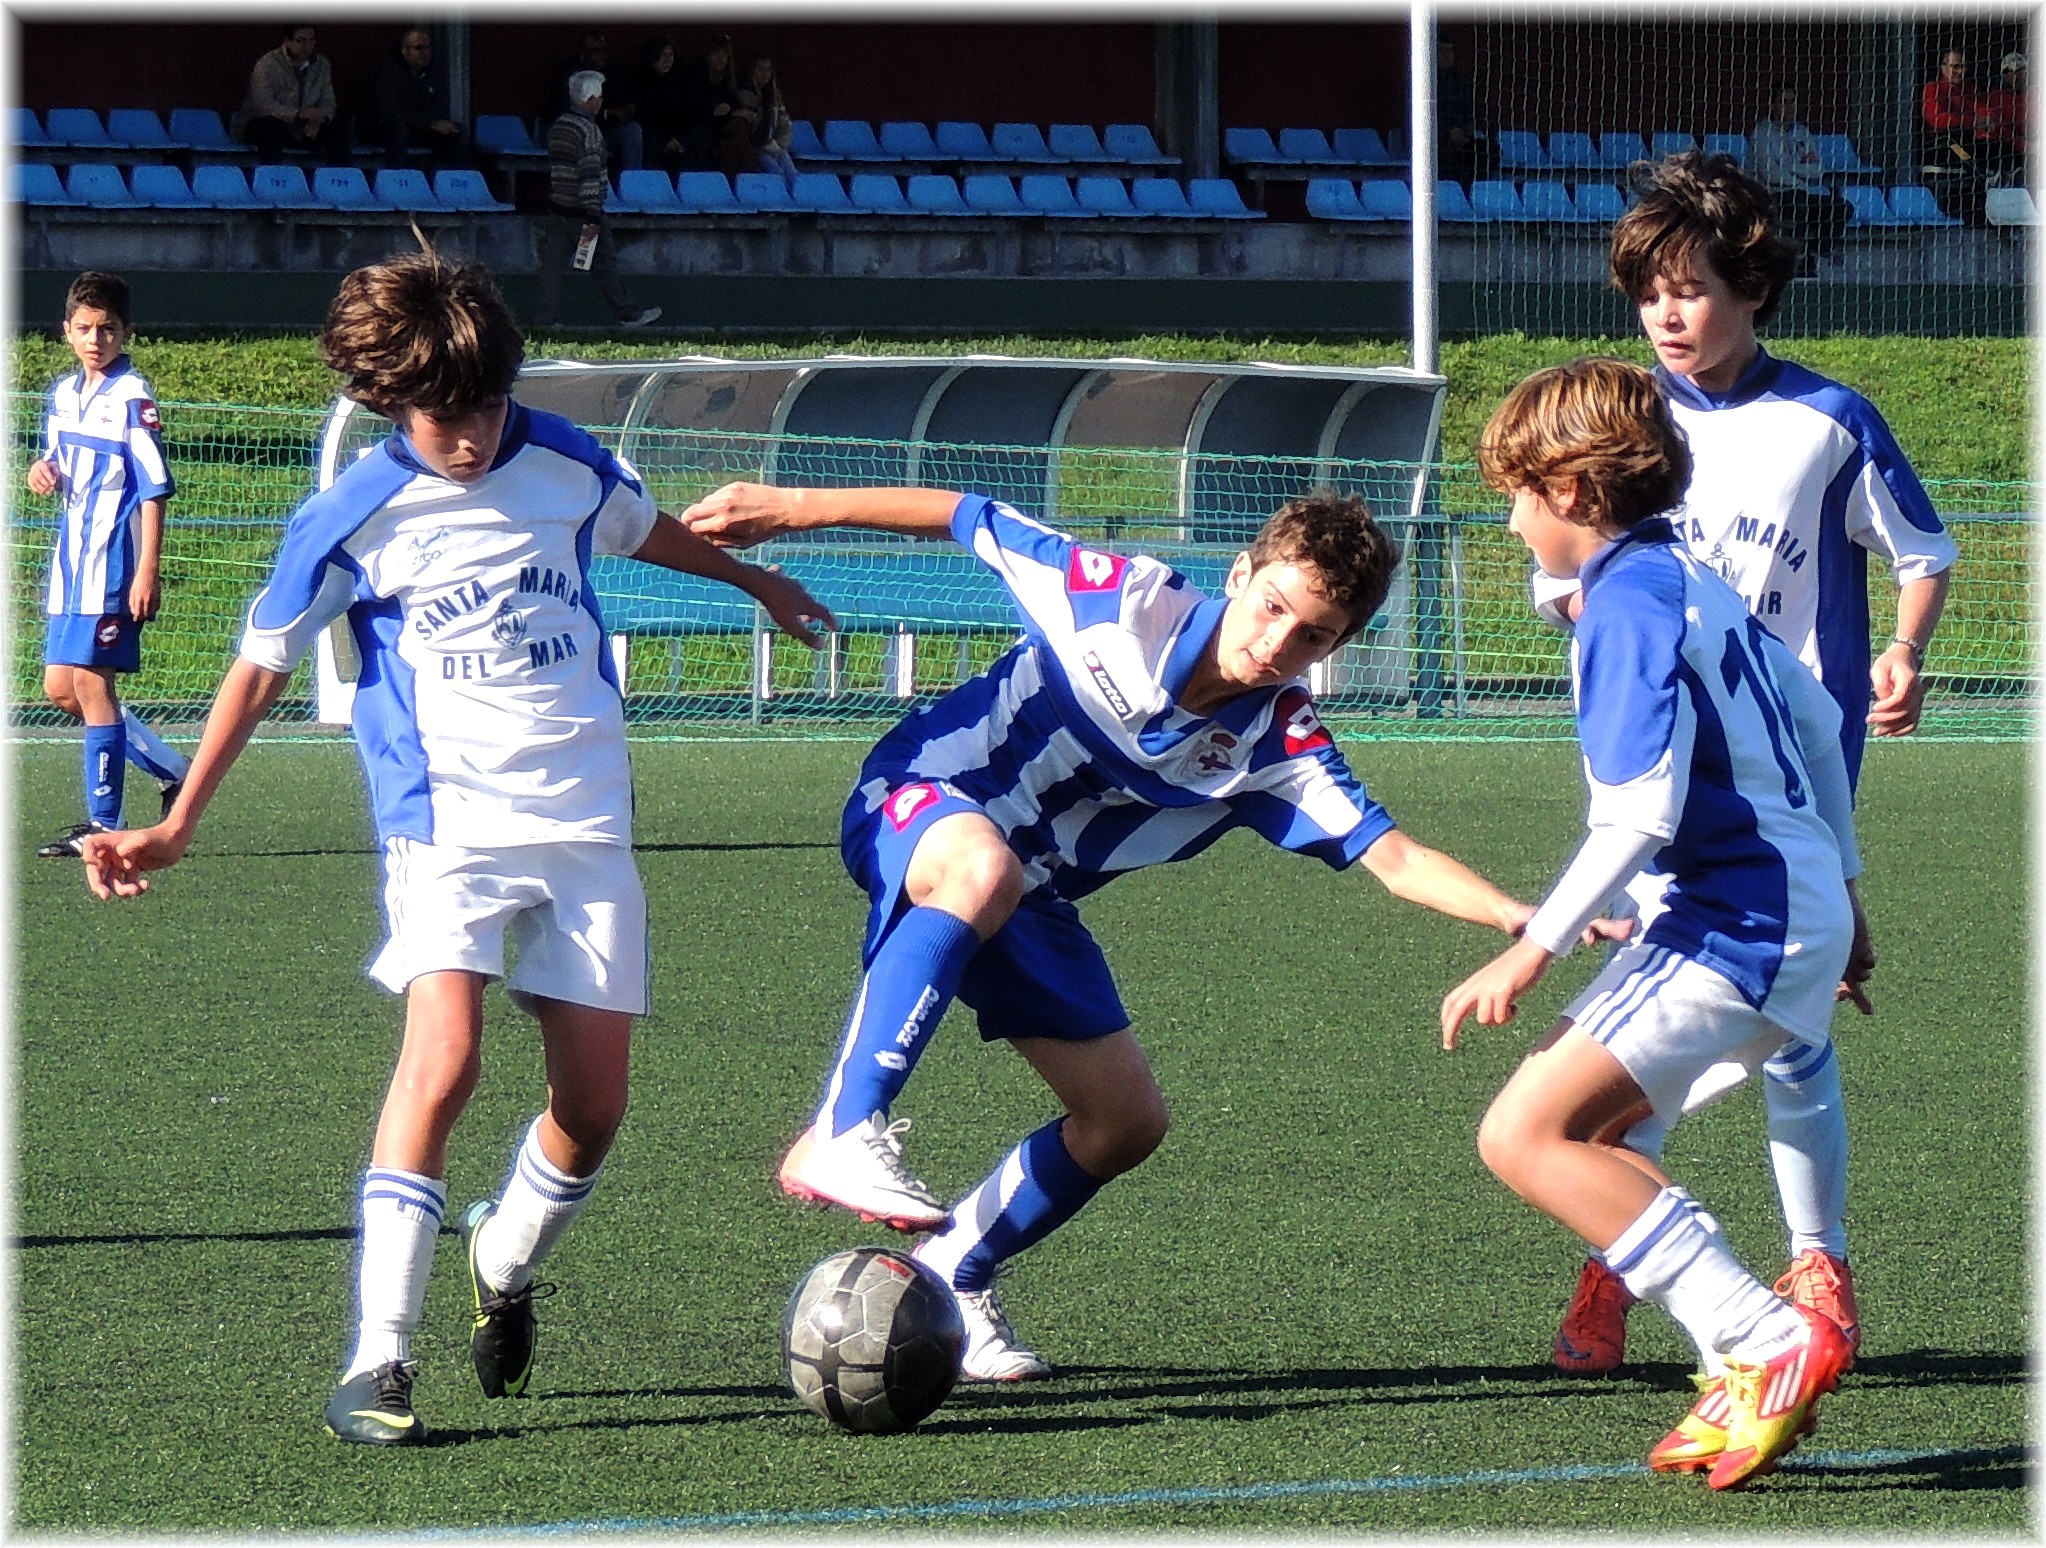
structure, sport, soccer, stadium, player, spain, espagne, team, sports, ball, torre, gente, futbol, galicia, deporte, tournament, espana, kick, galiza, xente, deportivo, depor, galice, infantiles, pelota, parquedatorre, lacoruna, tackle, acoru a, coru a, football player, ball game, team sport, sport venue, competition event, women's football